Describe the emotion expressed in this image:  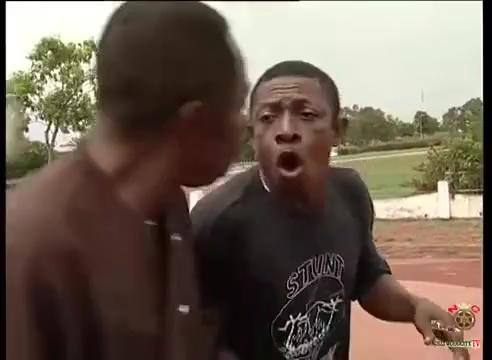
This person displays Pain, valence and arousal with low intensity.